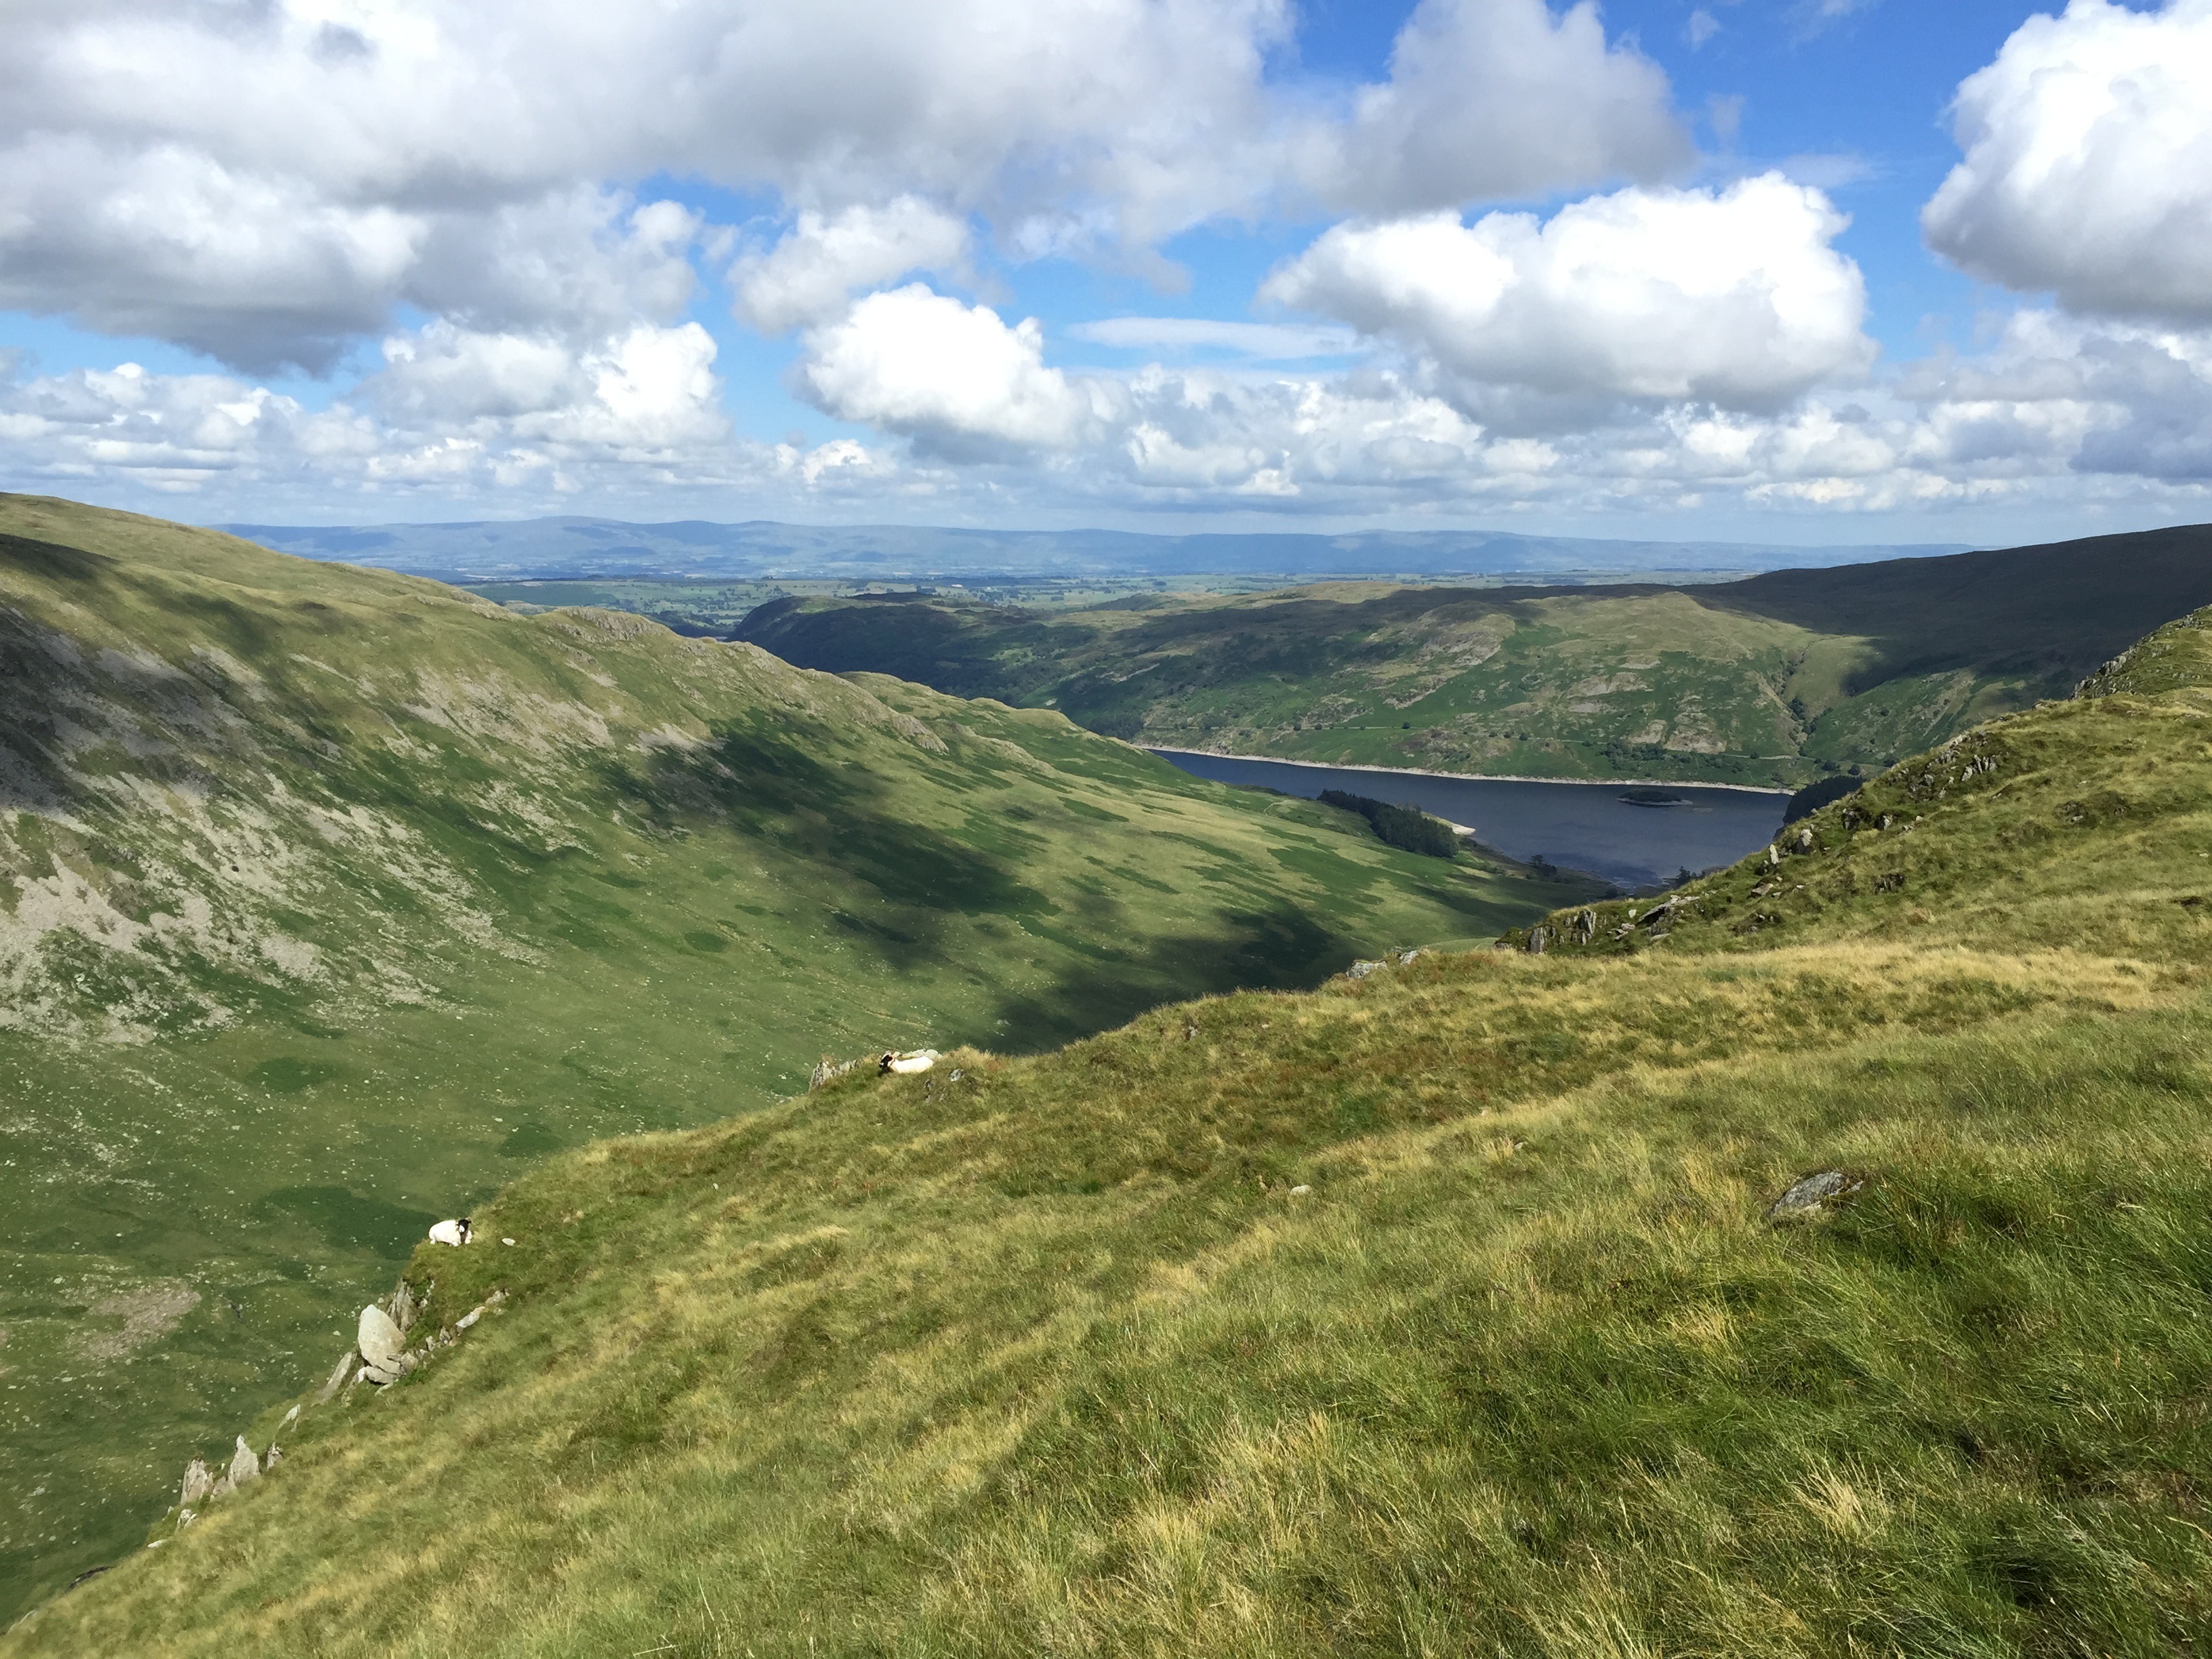
landscape, coast, mountain, cloud, meadow, hill, lake, valley, mountain range, summer, pasture, fjord, reservoir, trip, highland, terrain, ridge, uk, england, clouds, holidays, alps, grassland, plateau, vista, fell, loch, ecosystem, landform, mountain pass, geographical feature, mountainous landforms